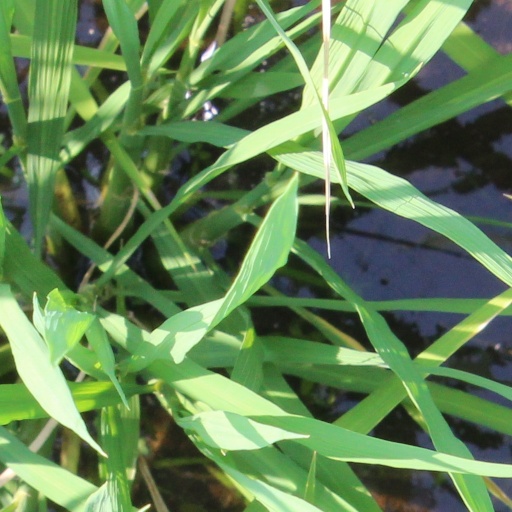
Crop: rice